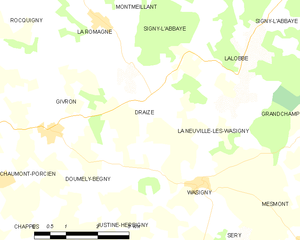
Carte des communes françaises: Draize